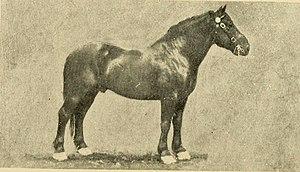
Etalon Nivernais dans l'ouvrage Les races chevalines françaises et anglaises, paru en 1910.
Le cheval nivernais est un grand et puissant cheval de trait de couleur noire, créé comme race par le comte de Bouillé à partir de 1872 dans la Nièvre, afin d'obtenir une bête apte aux travaux agricoles. Il insiste pour que les éleveurs du pays croisent leurs rustiques juments morvandelles avec des étalons percherons, toujours noirs. La race est reconnue en 1880. Dès la fin du XIXᵉ siècle, l'élevage de ce cheval remplace celui du bidet du Morvan. Les éleveurs affrontent tour à tour l'hostilité de l'administration des haras quant à la reconnaissance de la race, la concurrence du percheron pour les exportations aux États-Unis, puis celle des chevaux de trait ardennais et auxois pour le travail agricole durant l'entre-deux-guerres.